Doboj

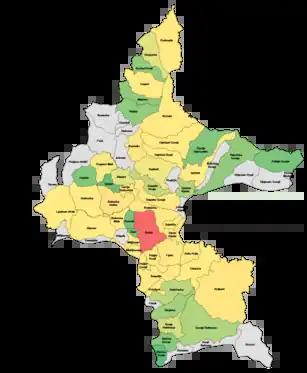
Doboj municipality by population proportional to the settlement with the highest and lowest population

Doboj is a city in Republika Srpska, Bosnia and Herzegovina. It is situated on the banks of the Bosna river, in the northern region of Republika Srpska. As of 2013, it has a population of 71,441 inhabitants.